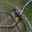
Label: bird